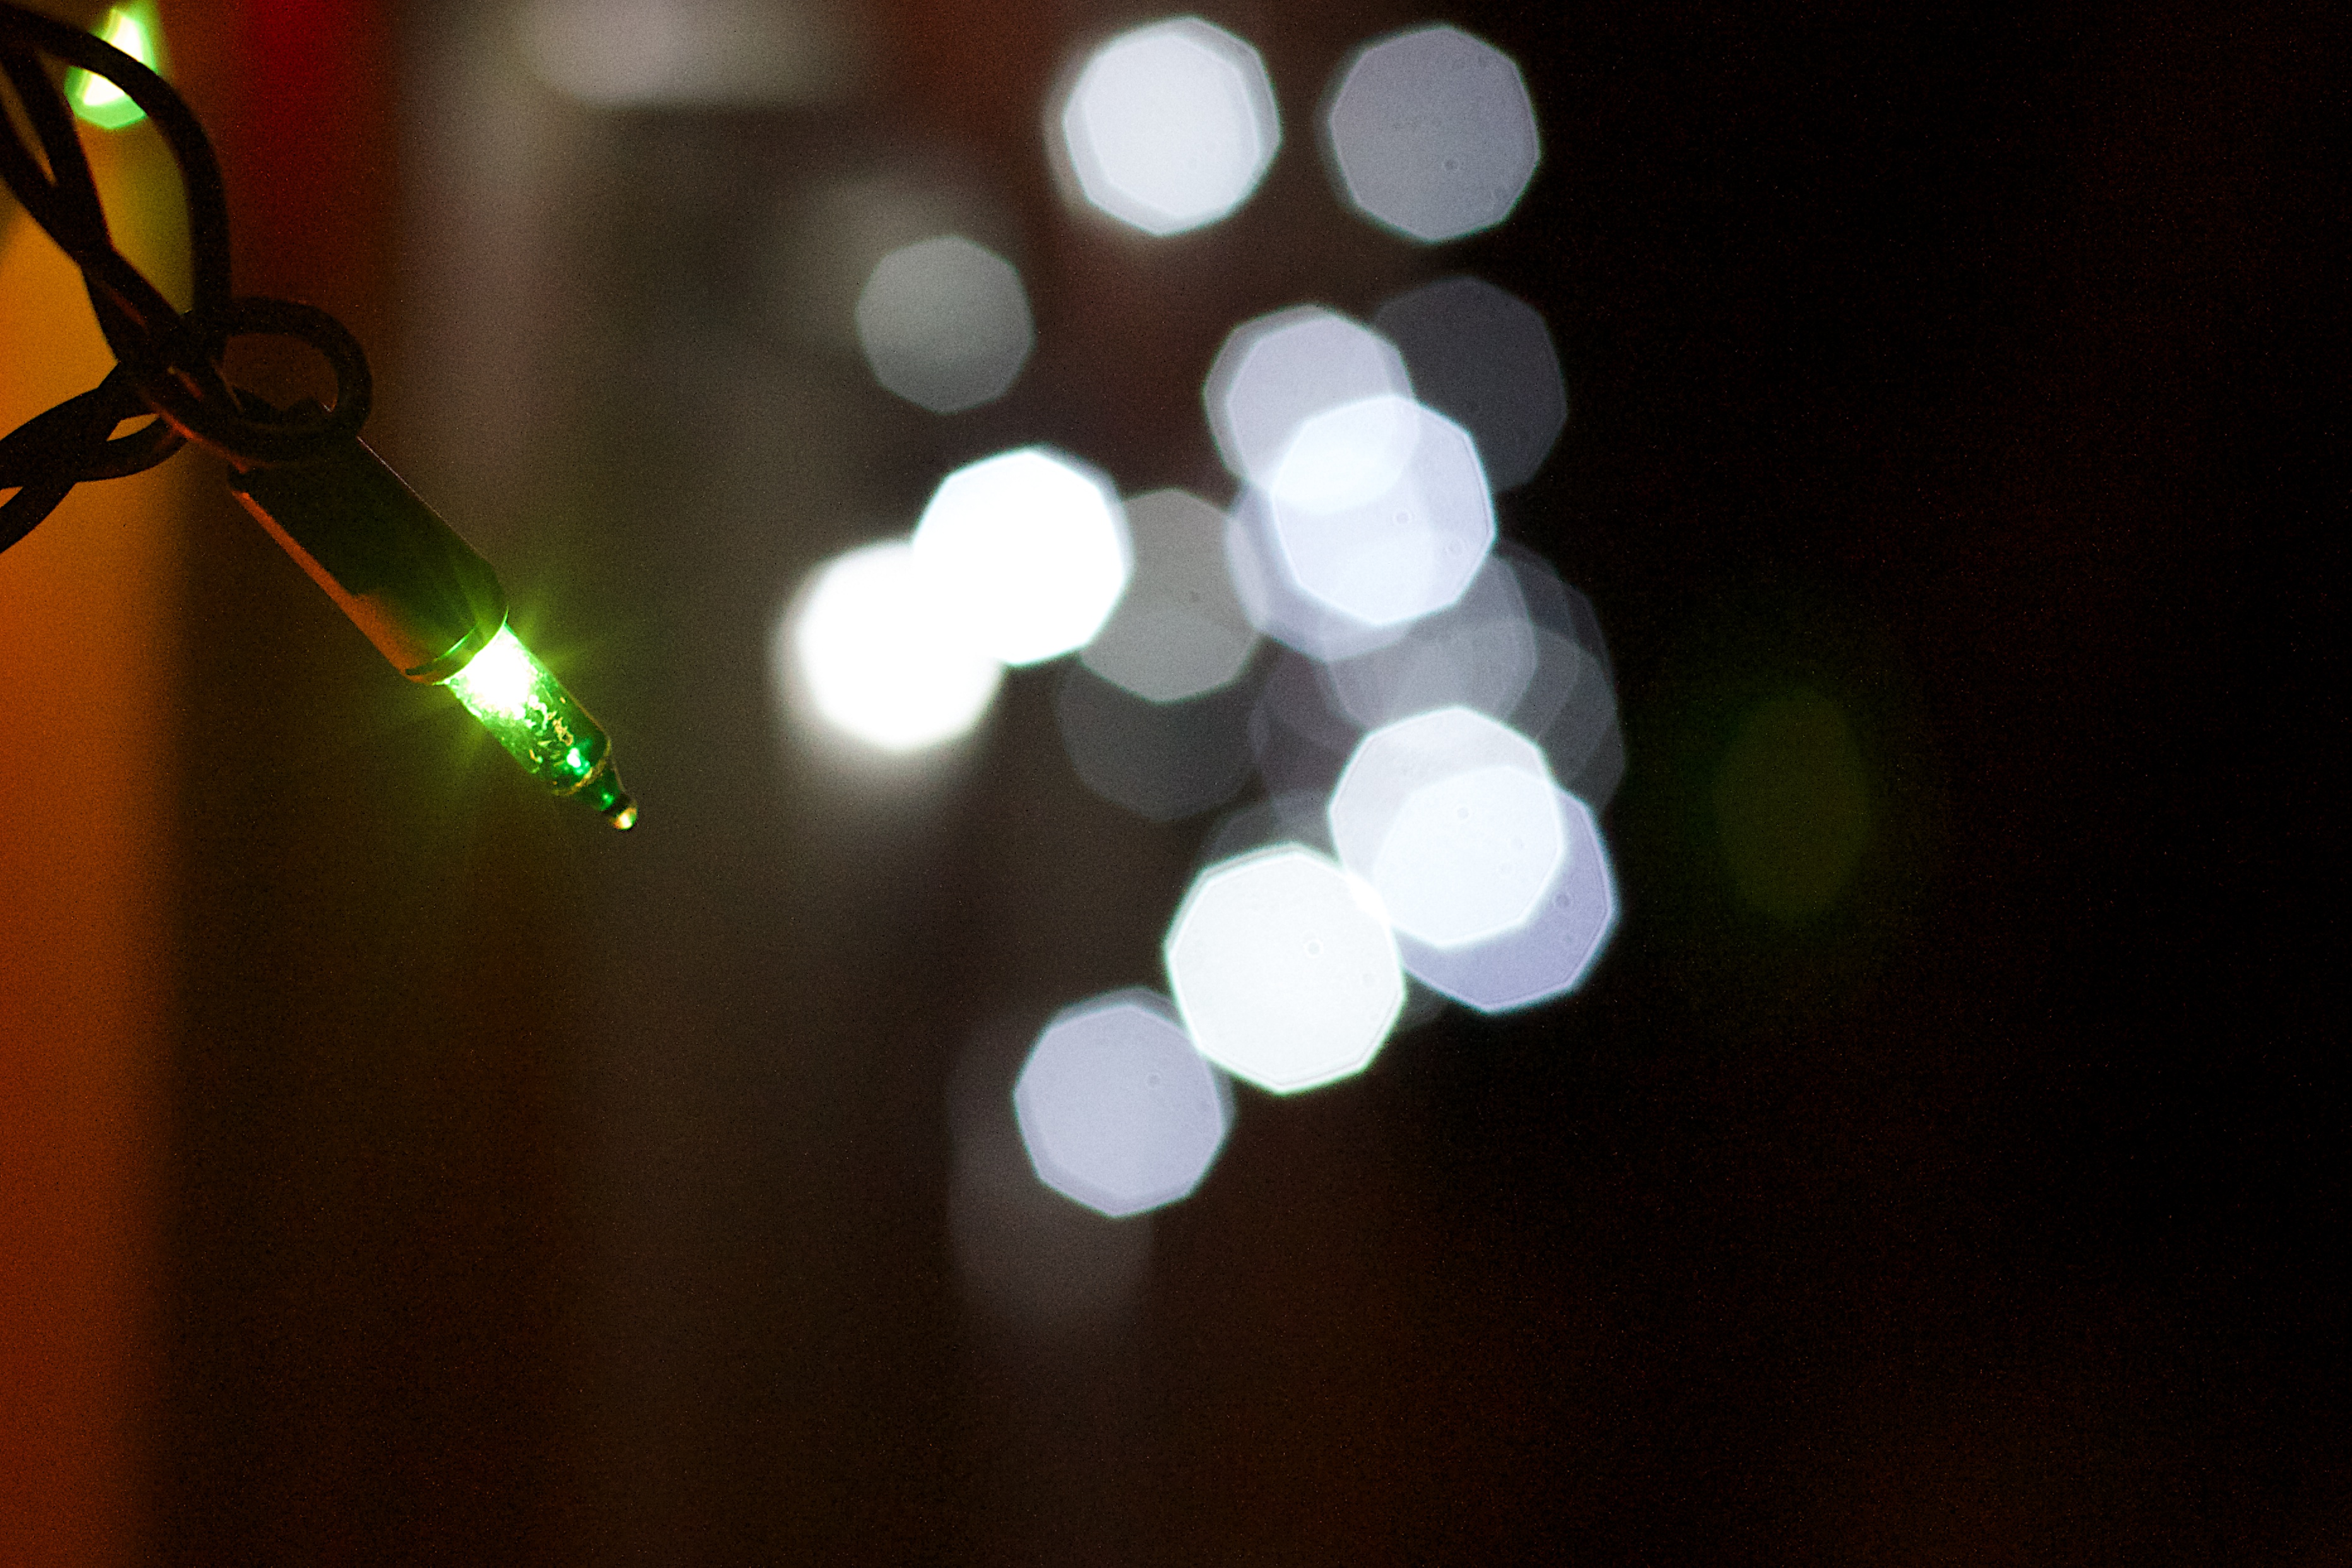
light, white, night, sunlight, flower, green, reflection, color, darkness, lighting, circle, light fixture, shape, macro photography